Ruined Castle (rock formation)

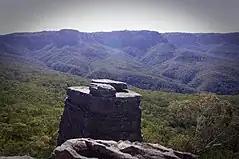
View from the top level of the Ruined Castle in the Blue Mountains

The Ruined Castle is a rock formation in the Jamison Valley area of the Blue Mountains, in New South Wales, Australia.